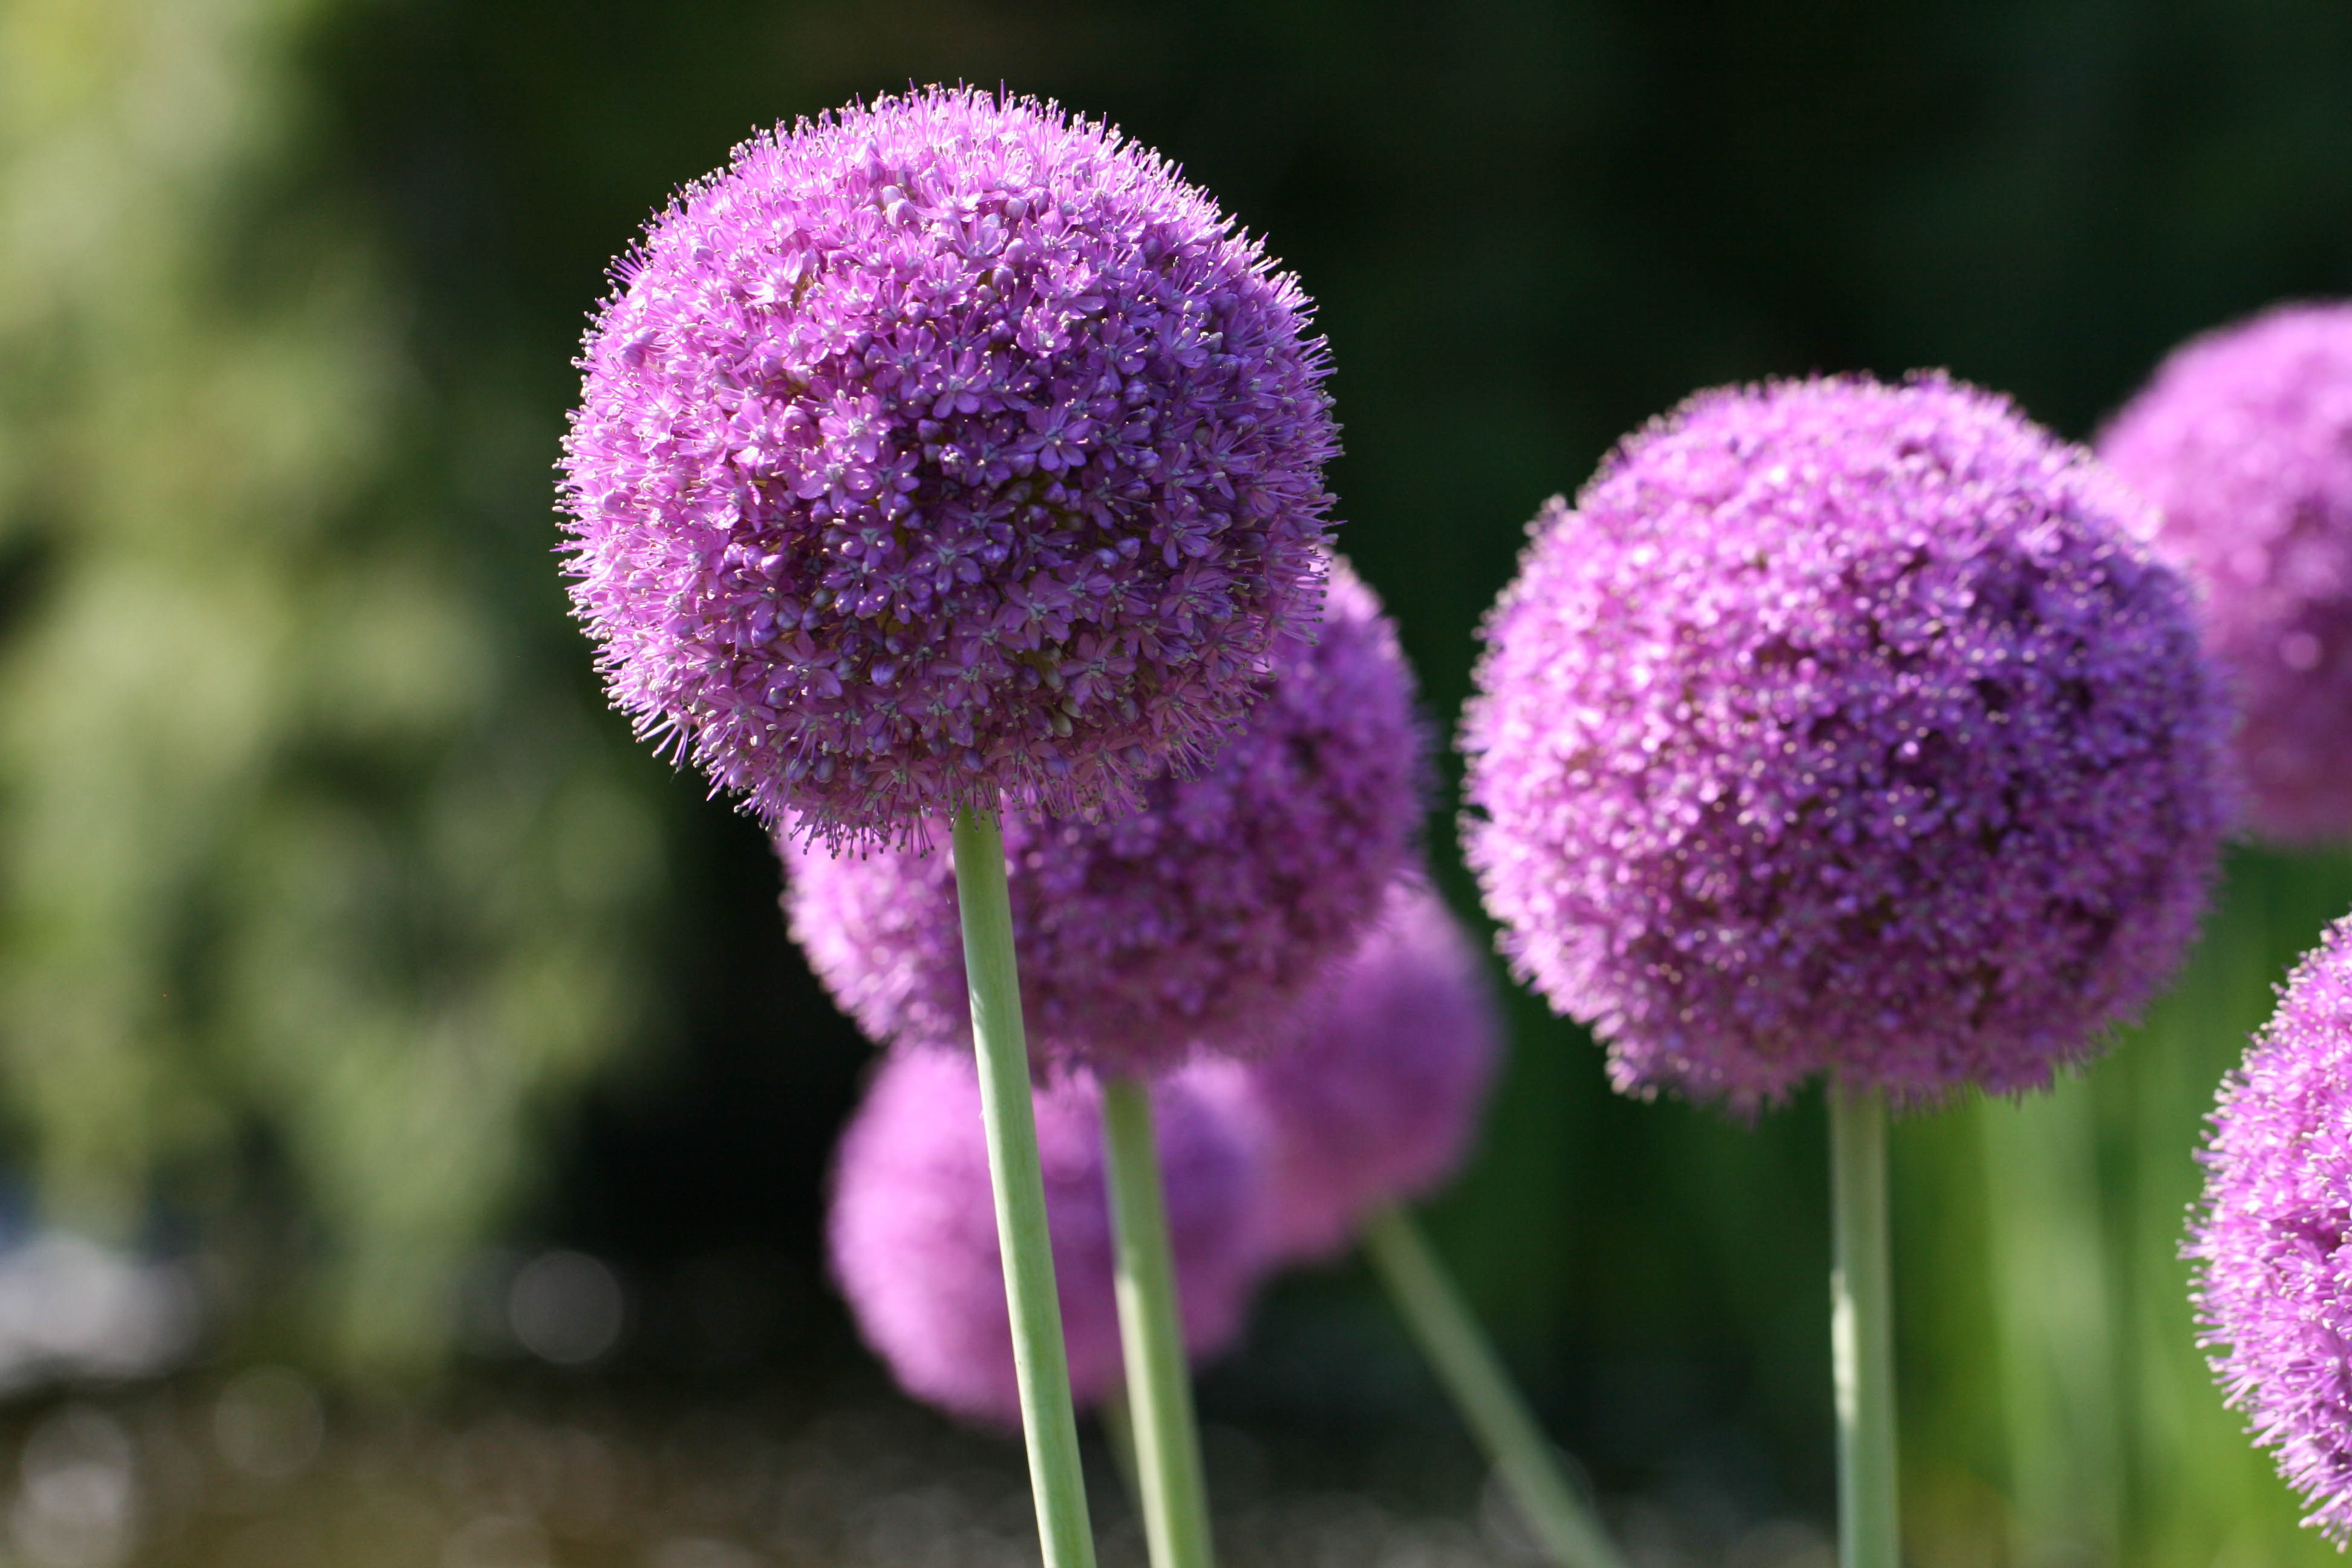
purple, flower, plant, flowering plant, violet, allium, botany, spring, amaryllis family, annual plant, petal, pollen, garden, plant stem, hydrangea, wildflower, perennial plant